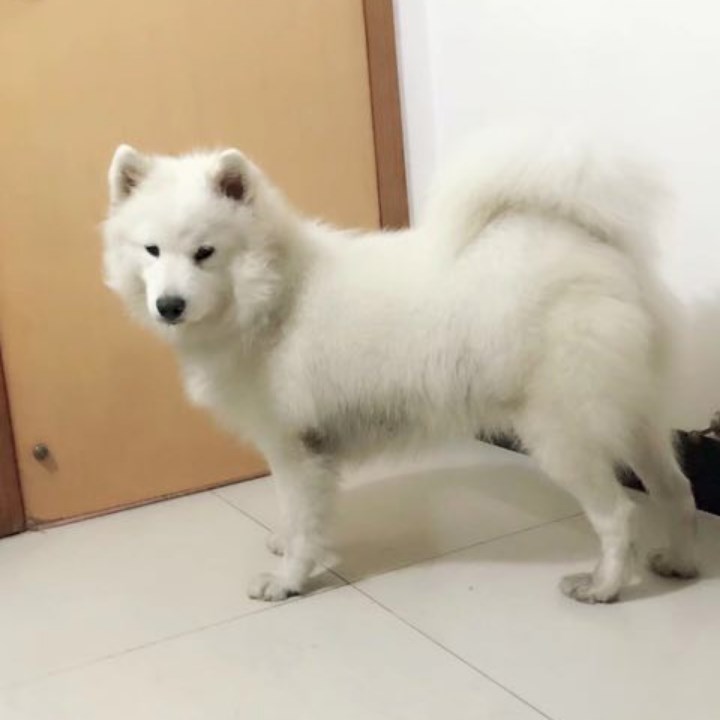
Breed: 2192-n000088-Samoyed